Roger Shepard

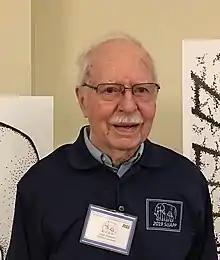
Shepard at the ASU SciAPP conference in March 2019

Roger Newland Shepard (January 30, 1929 – May 30, 2022) was an American cognitive scientist and author of the "universal law of generalization" (1987). He was considered a father of research on spatial relations. He studied mental rotation, and was an inventor of non-metric multidimensional scaling, a method for representing certain kinds of statistical data in a graphical form that can be comprehended by humans. The optical illusion called Shepard tables and the auditory illusion called Shepard tones are named for him.